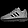
Label: Sneaker